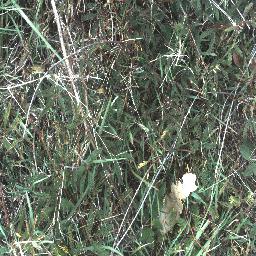
Label: negative